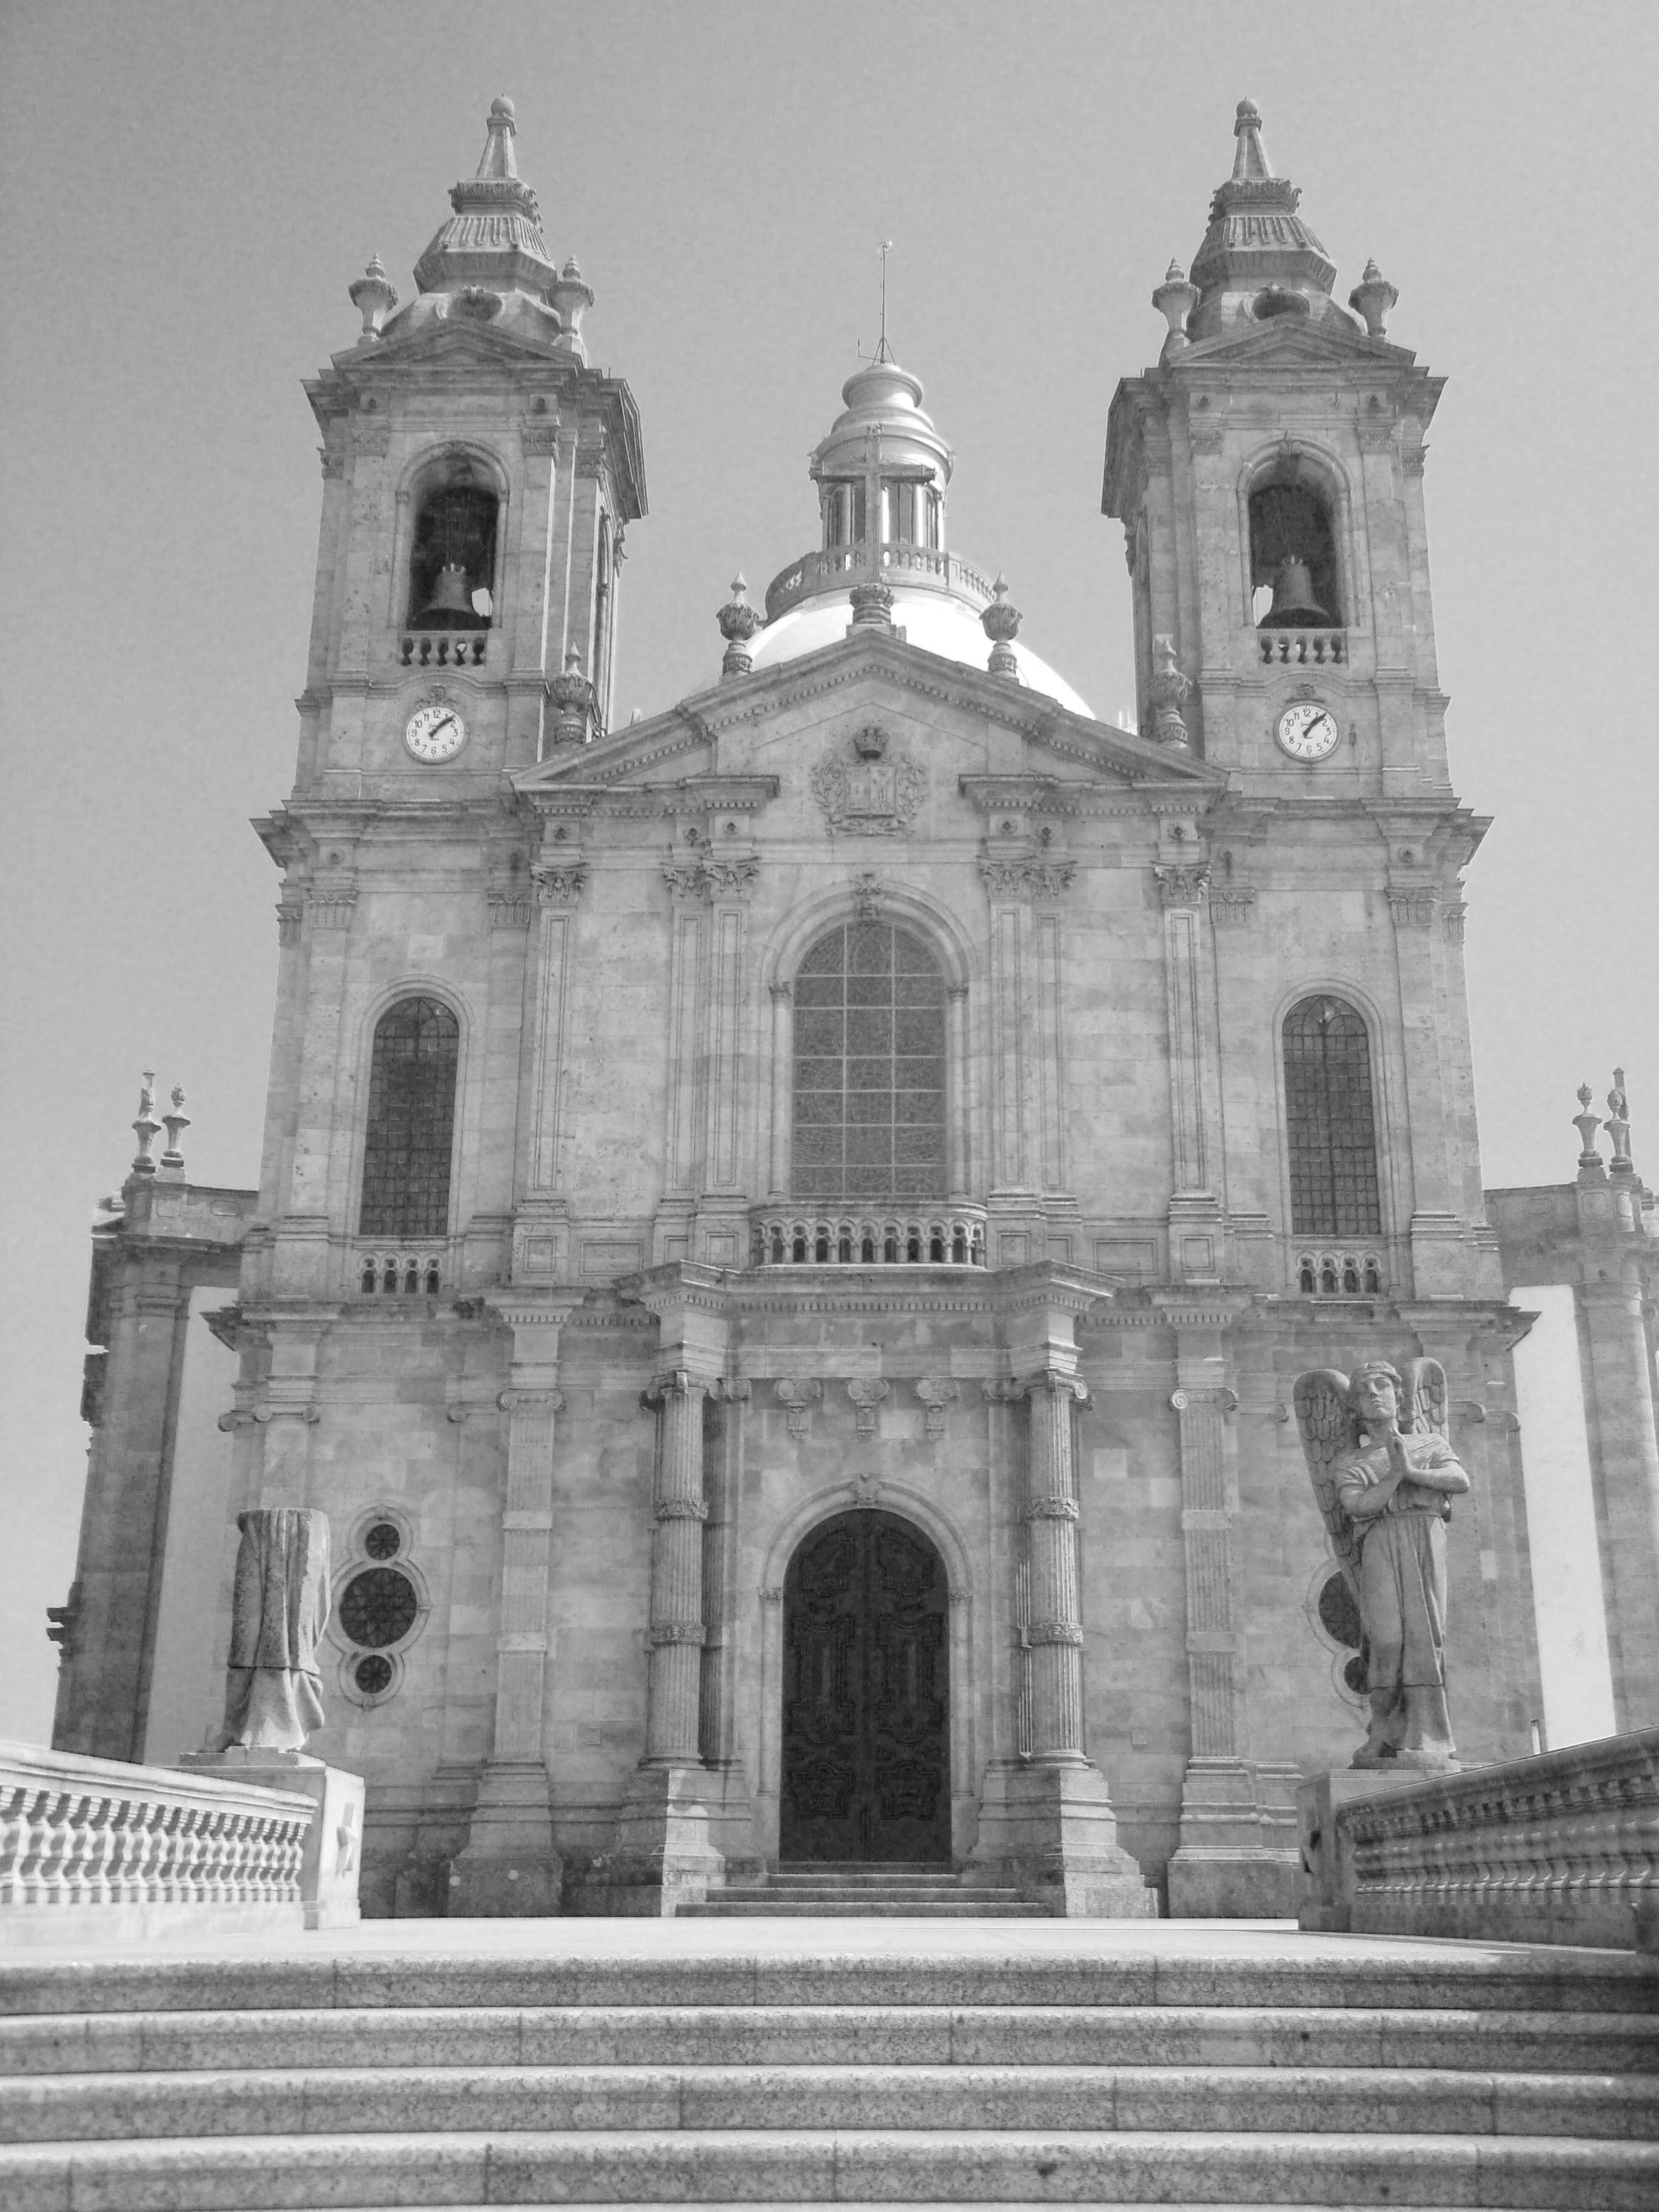
black and white, building, church, cathedral, monochrome, place of worship, baptistery, medieval architecture, monastery, synagogue, santuario, basilica, braga, gothic architecture, monochrome photography, byzantine architecture, igeja